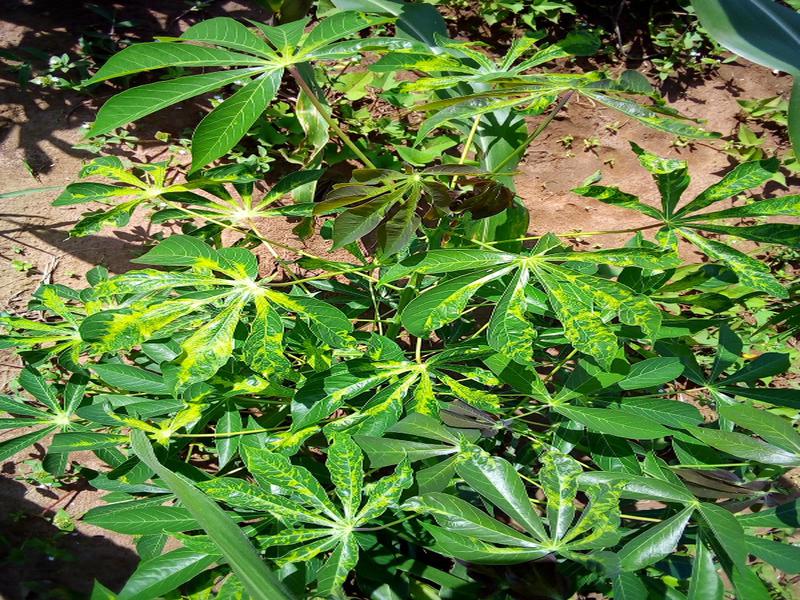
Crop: cassava
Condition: mosaic_disease